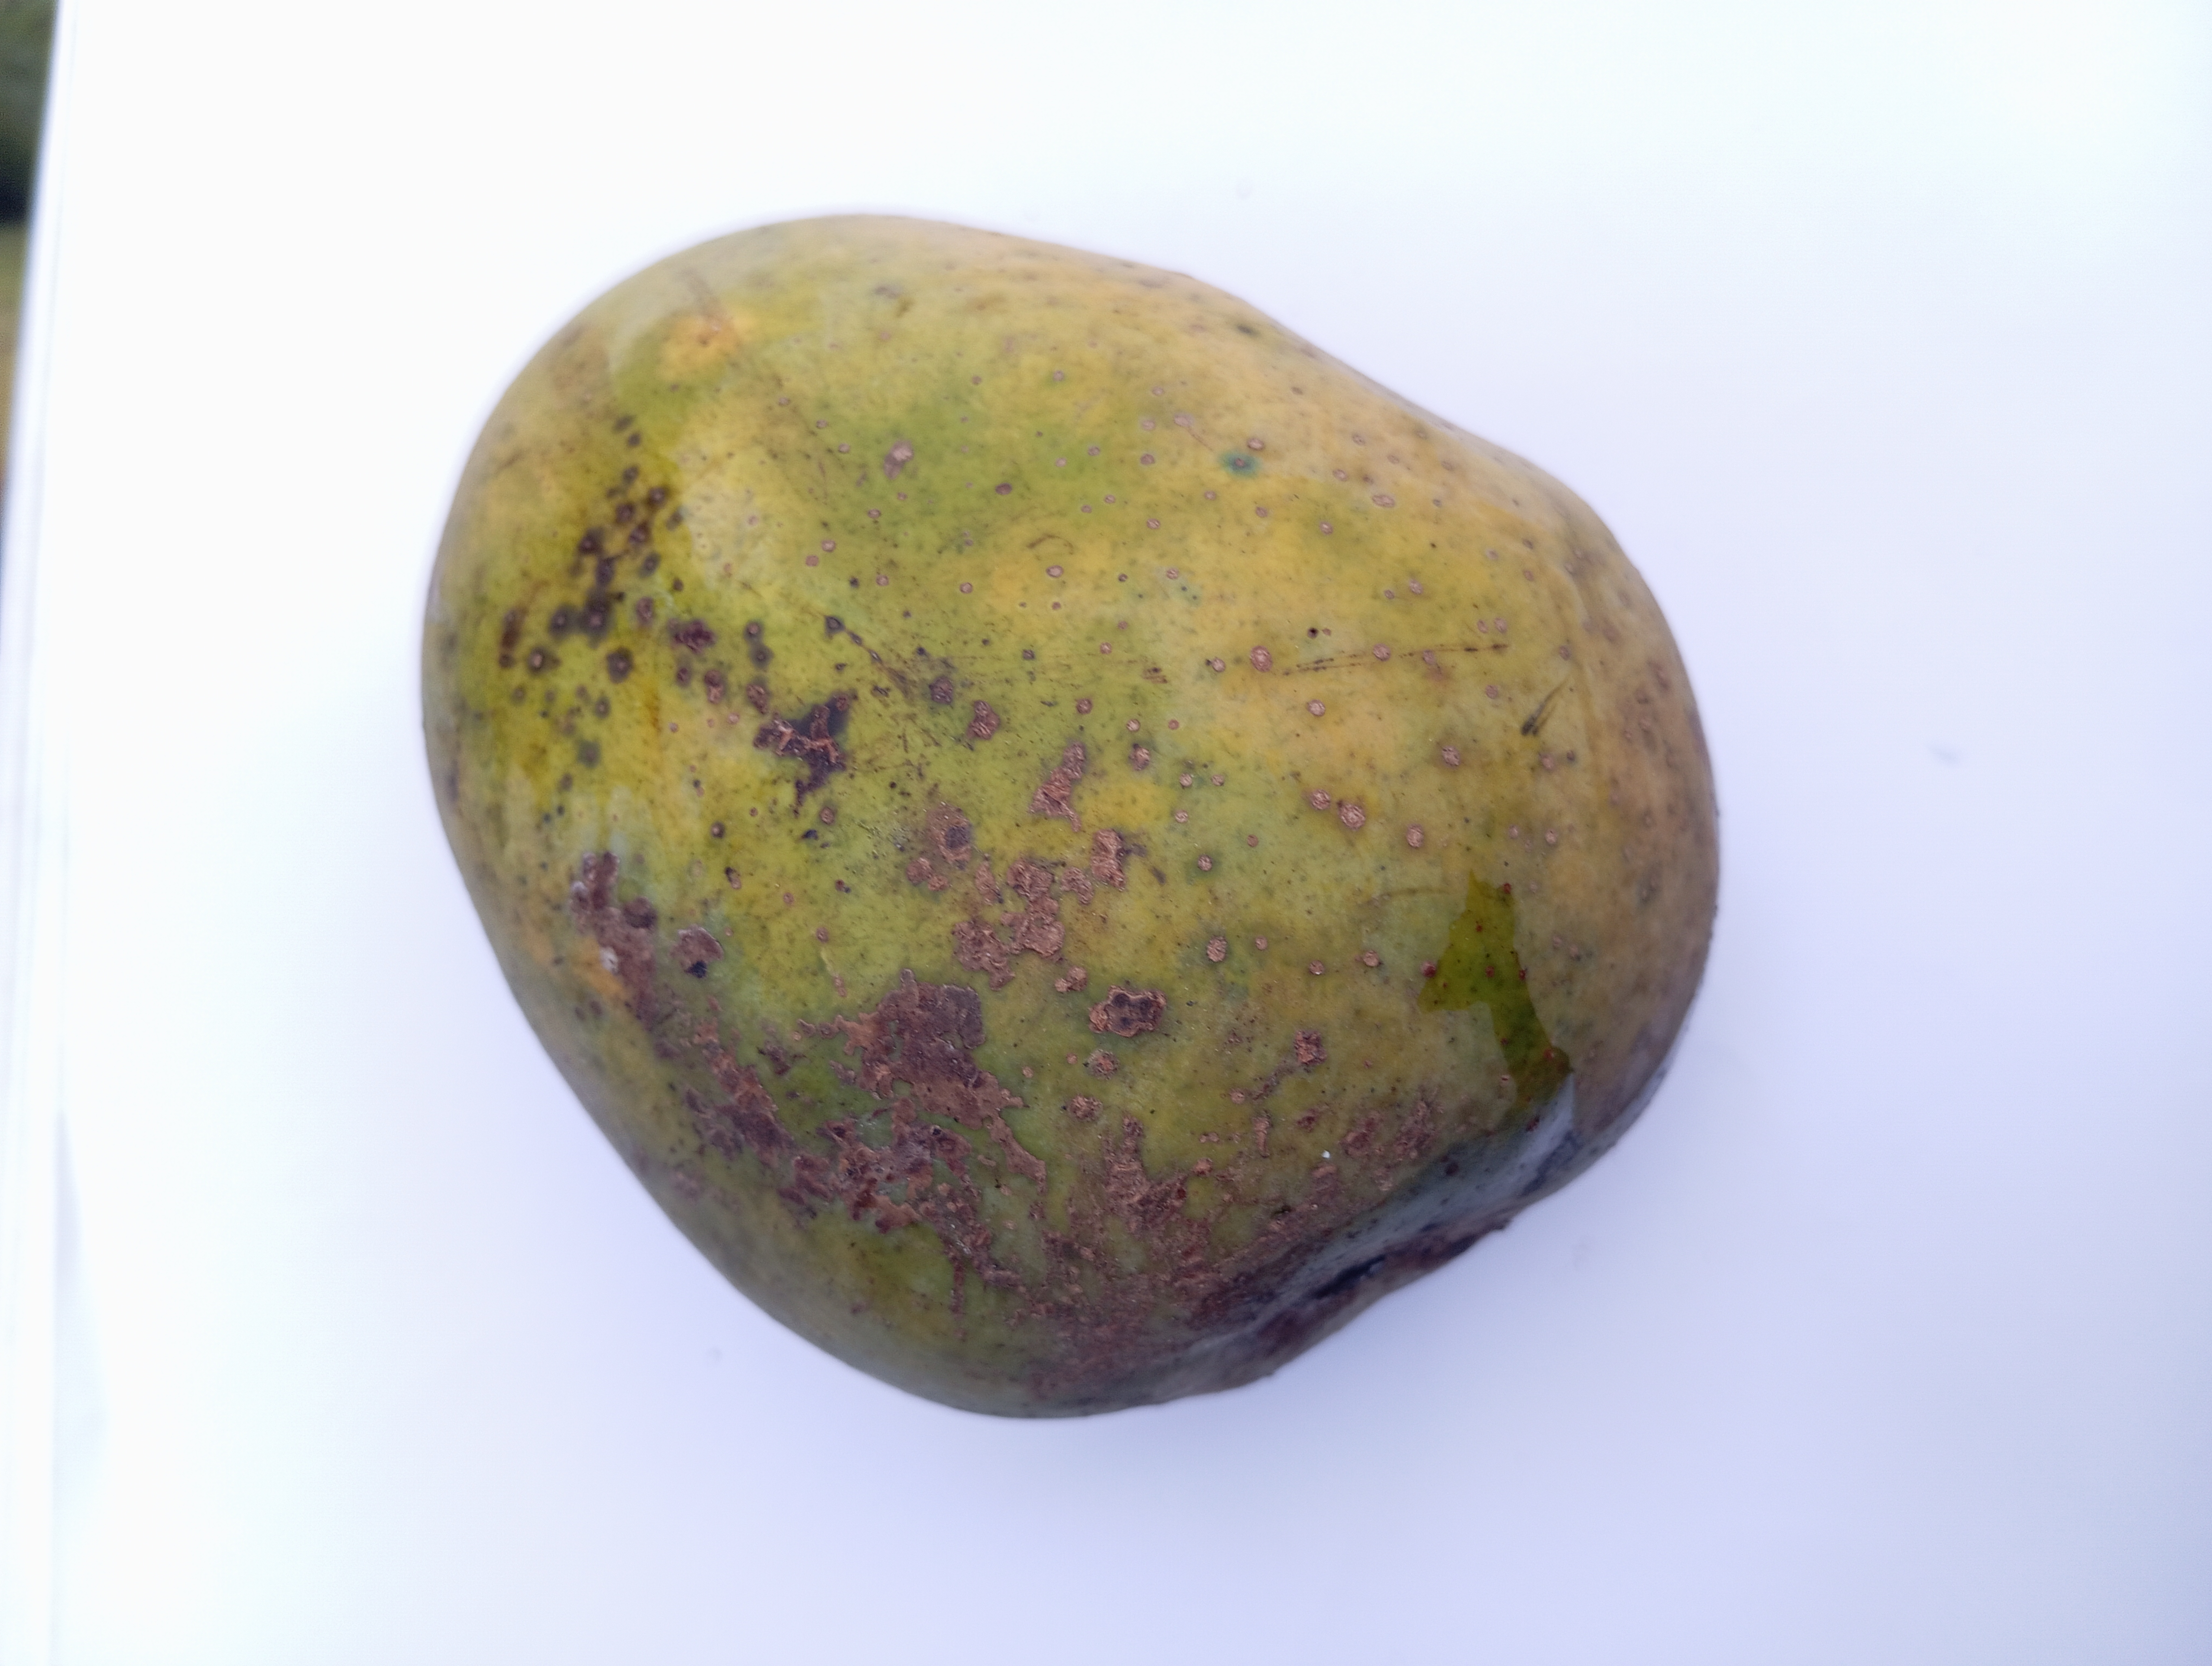
Mango variety: Himsagar